Suppression of Mokotów

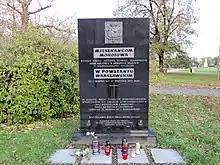
A tablet dedicated to the civilian population of Mokotów

The Suppression of Mokotów was a wave of mass murders, looting, arson and rapes that swept through the Warsaw district of Mokotów during the Warsaw Uprising in 1944. Crimes against prisoners of war and civilians of the district were committed by the Germans until the capitulation of Mokotów on September 27, 1944, although they intensified in the first days of the uprising.